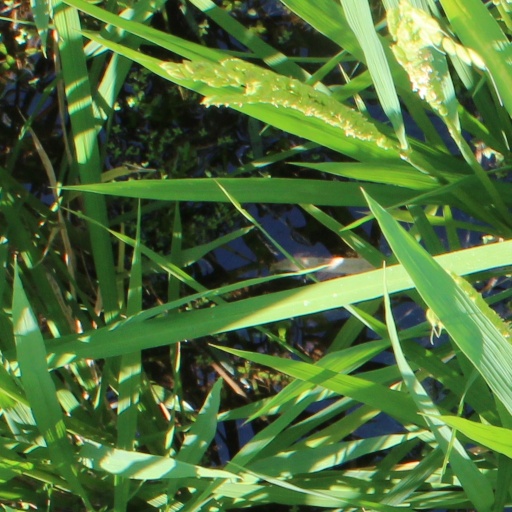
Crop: rice